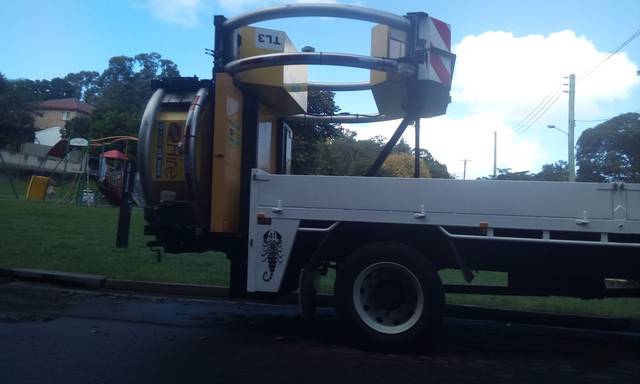
Region: Australia
Coordinates: -34.427, 150.875